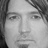
Emotion: sad